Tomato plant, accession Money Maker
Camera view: horizontal (90 deg, fisheye); turntable rotation: 300 degrees
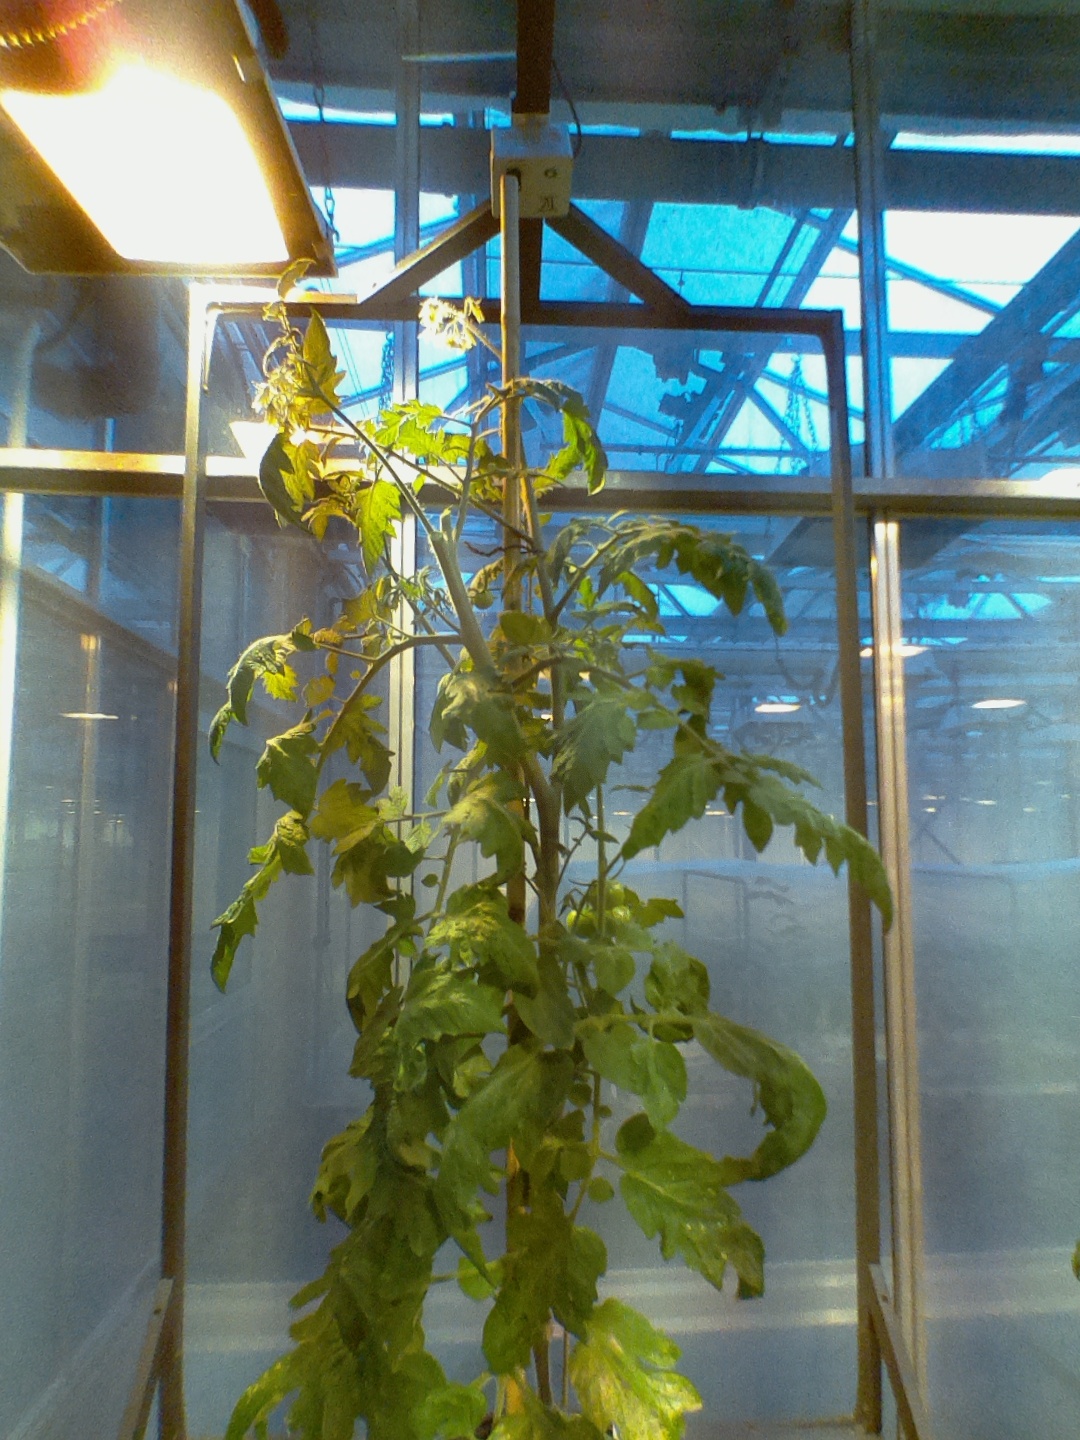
BBCH growth stage 75: 50%-60% of final fruit size